Zermelo's navigation problem

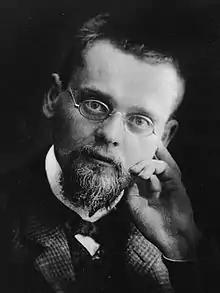
Ernst Zermelo formulated and solved the general problem

connecting points formula_10 and formula_11 , with the added complexity of considering some wind velocity. Although it is usually impossible to find an exact solution in most cases, the general case was solved by Zermelo himself in the form of a partial differential equation, known as Zermelo's equation, which can be numerically solved.